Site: brandenburg
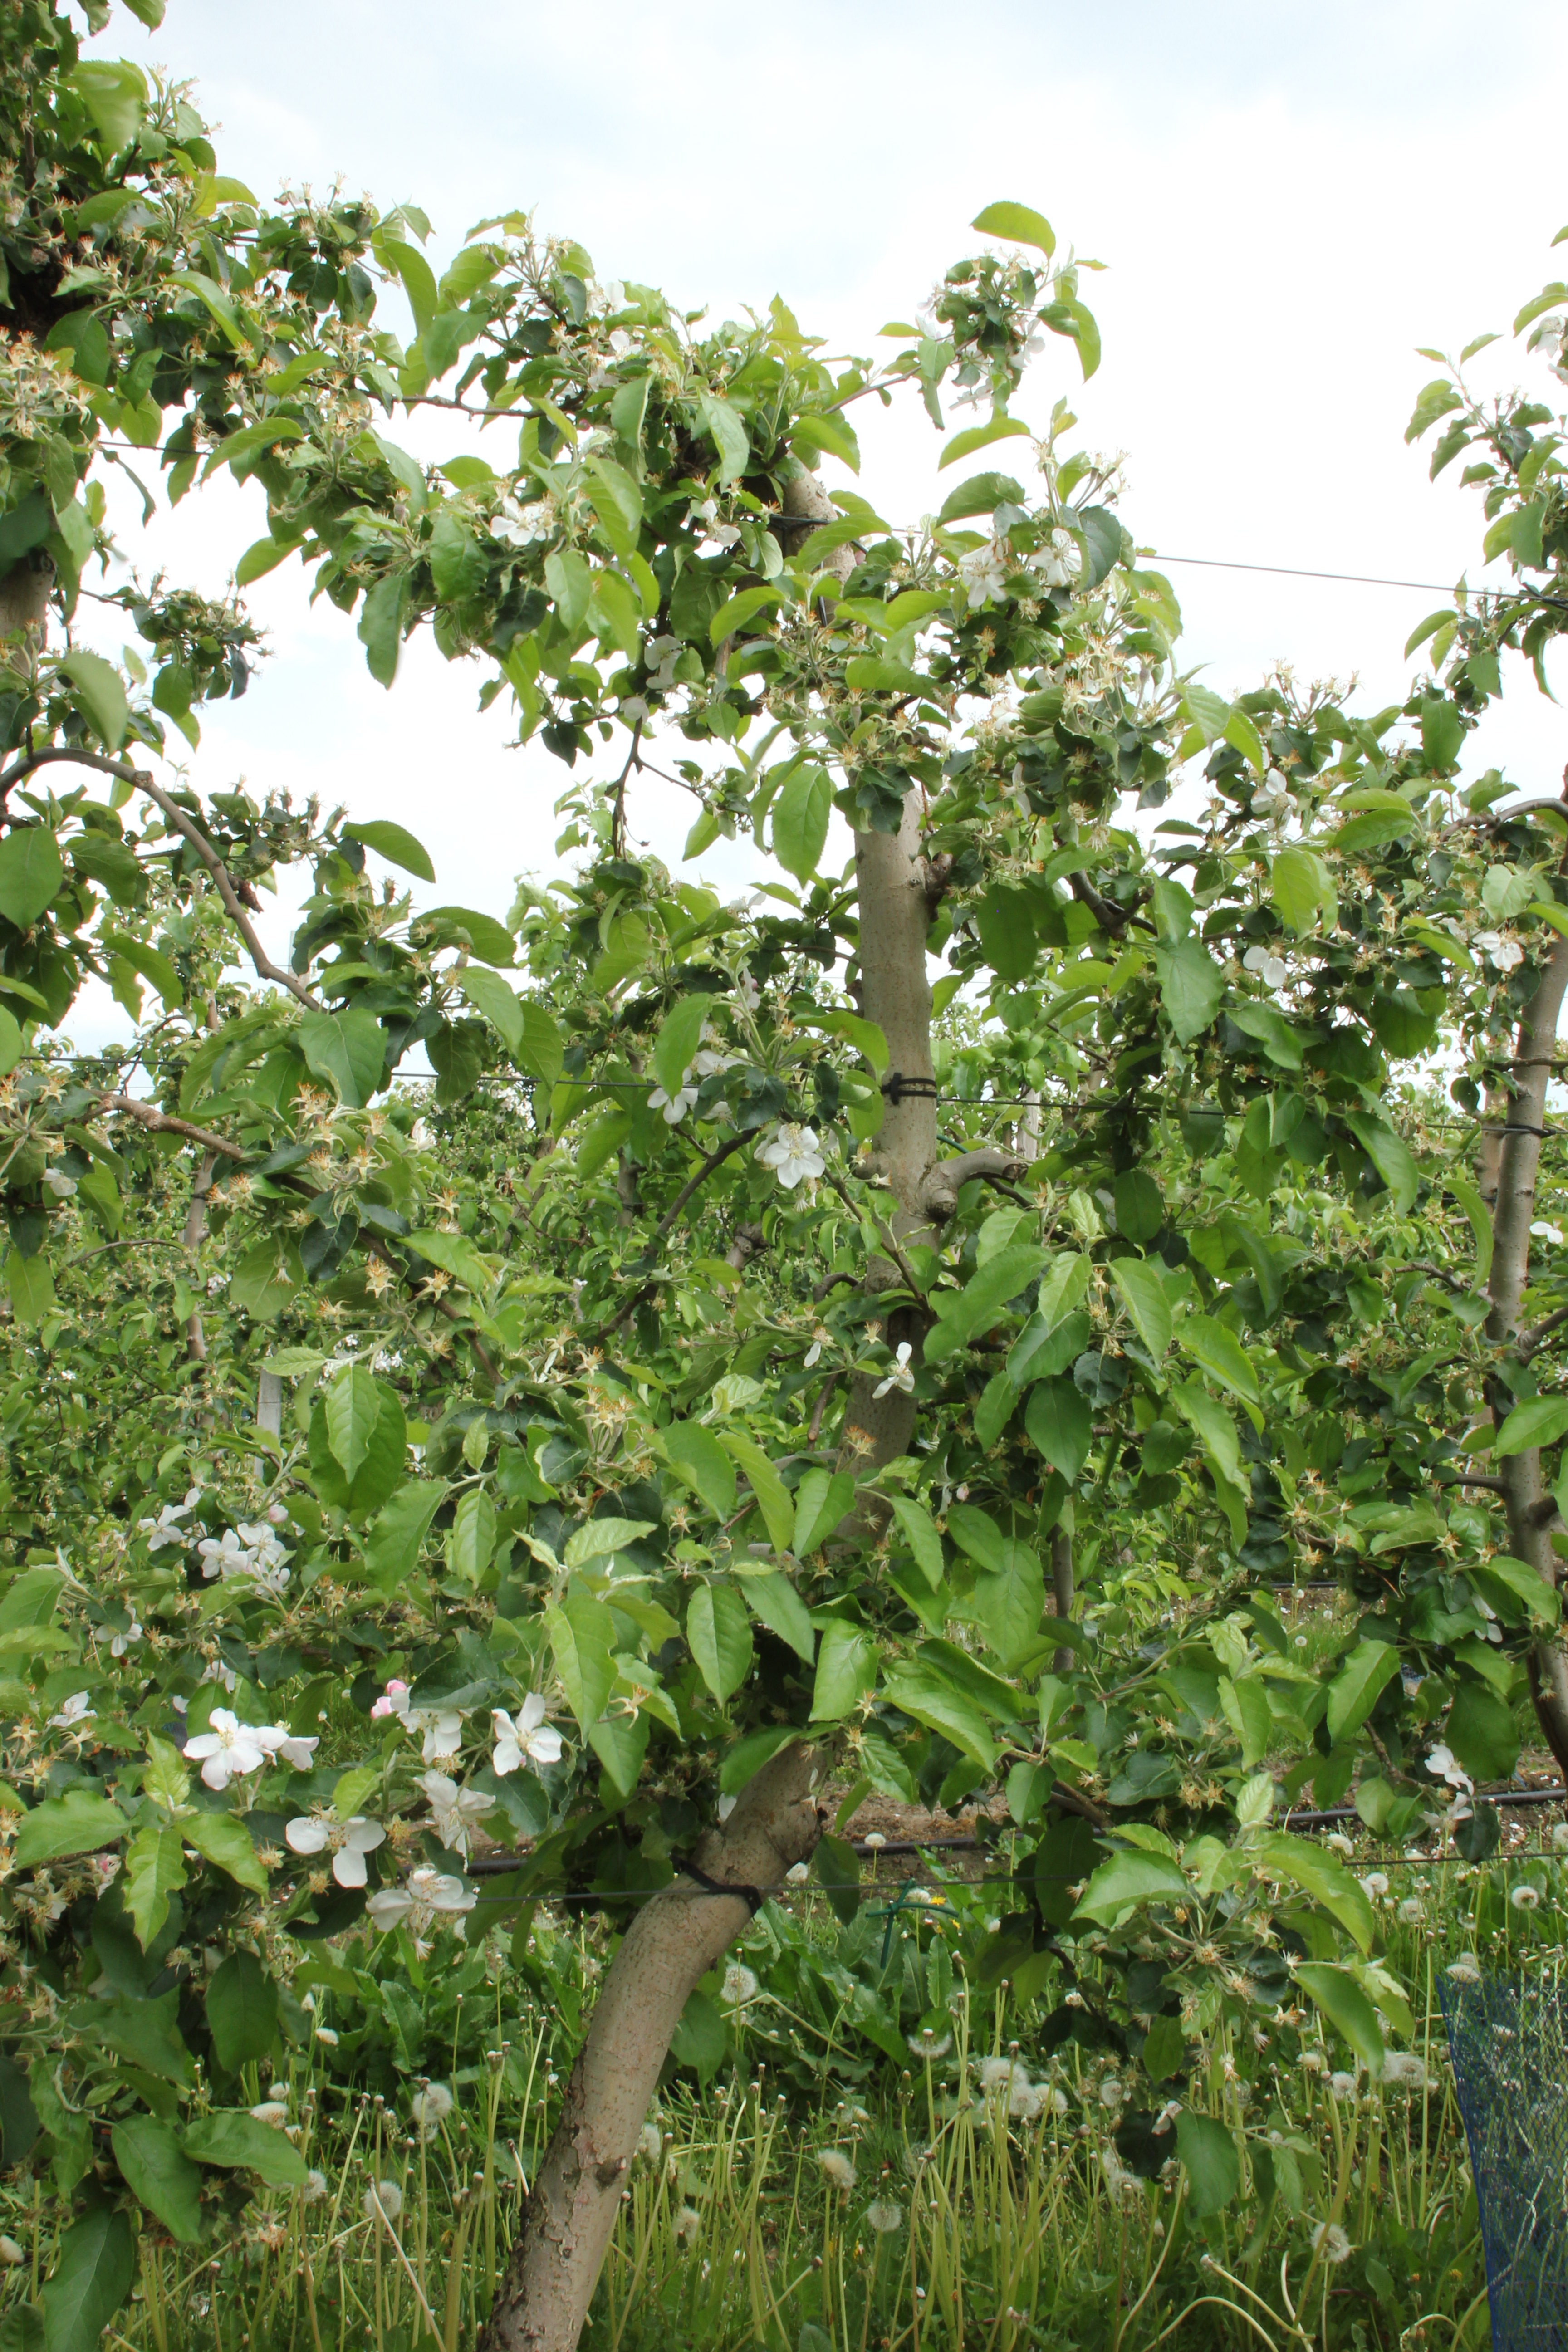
Growth stage (BBCH 67): Flowering